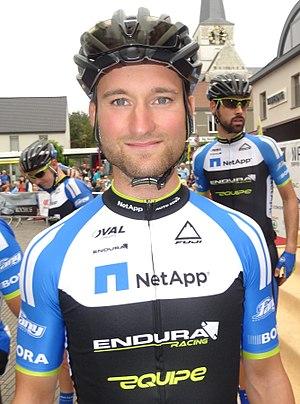
Reportage photographique réalisé le mercredi 27 août à l'occasion du départ de la Druivenkoers Overijse 2014 à Huldenberg, Belgique.
Ralf Matzka, né le 24 août 1989 à Villingen-Schwenningen, est un coureur cycliste allemand professionnel de 2008 à 2016.